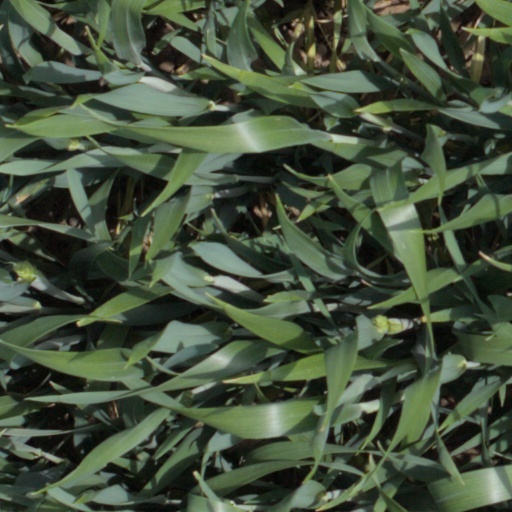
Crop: wheat